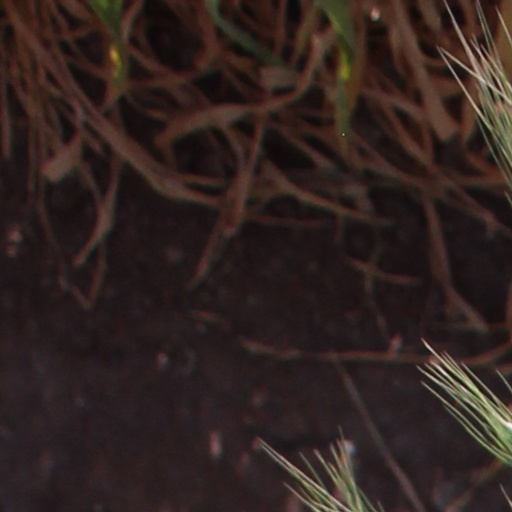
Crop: wheat